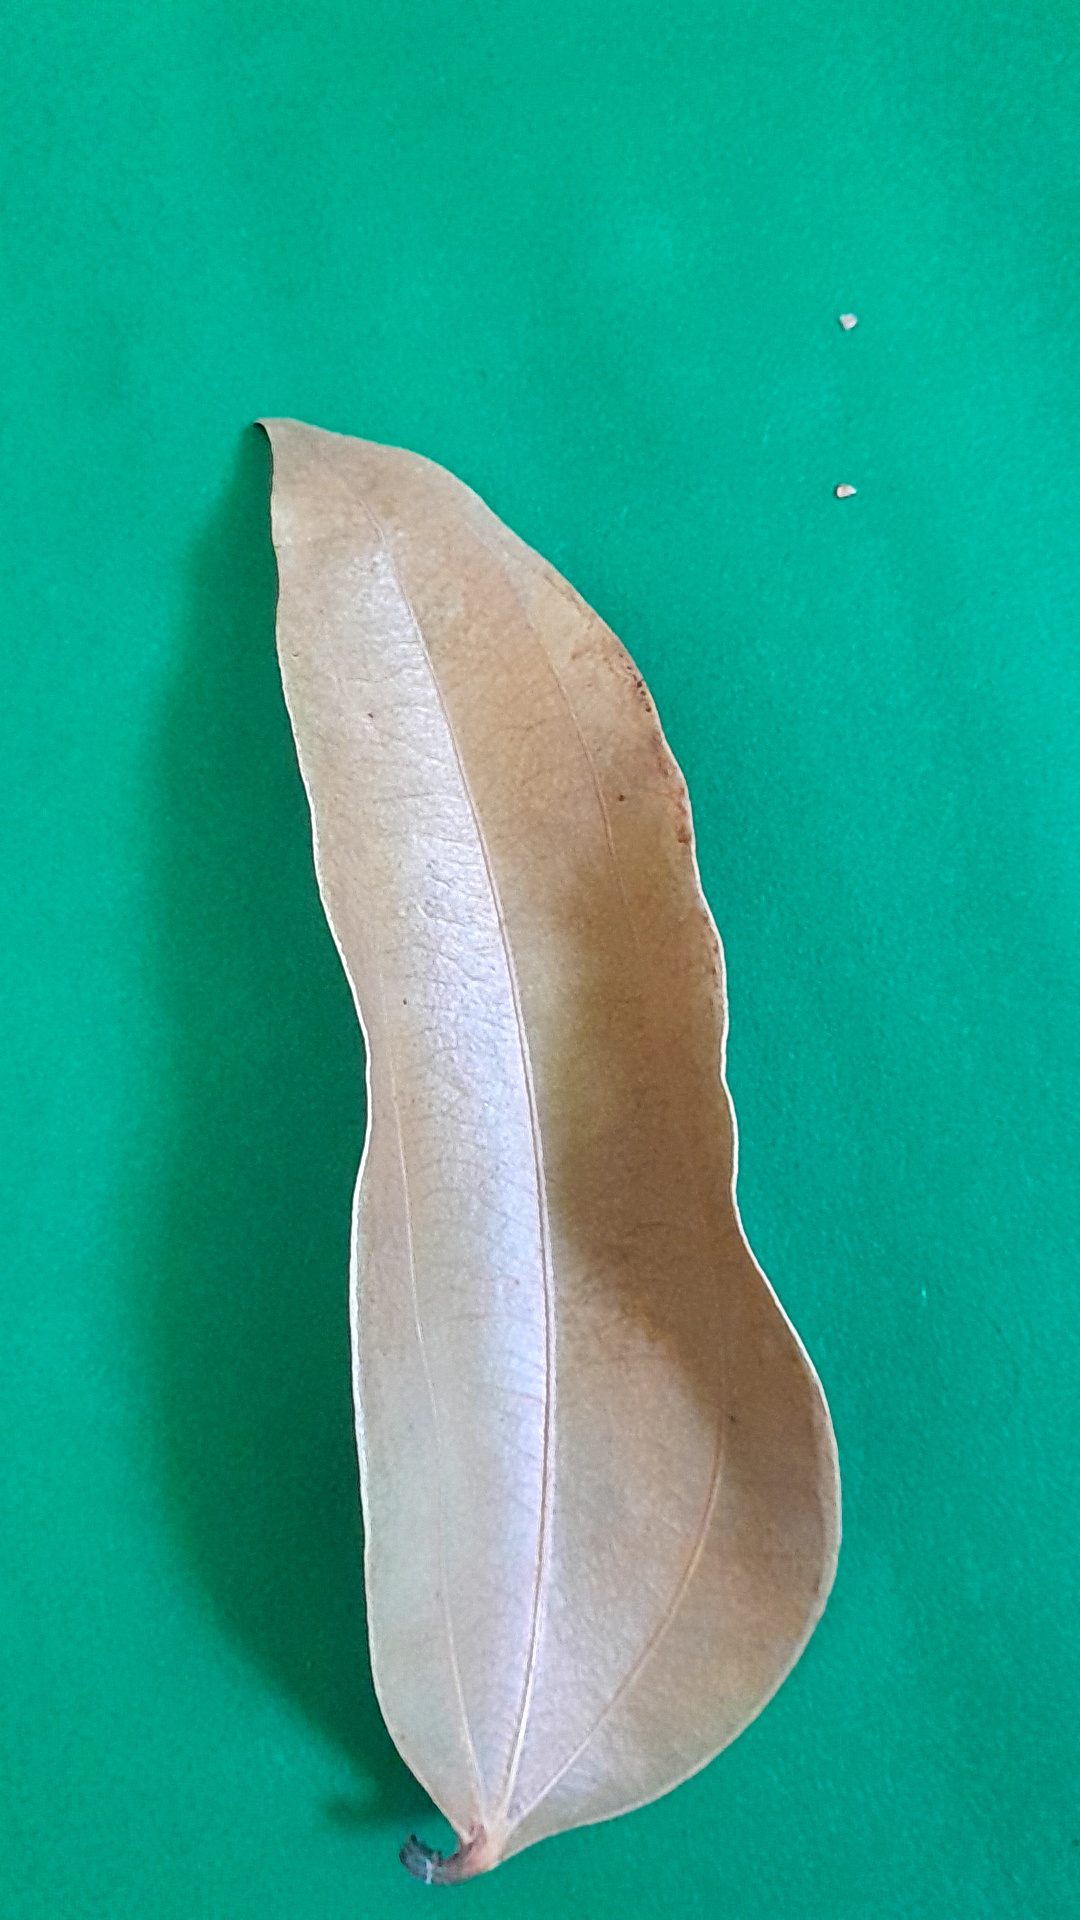
Label: Dry Leaf